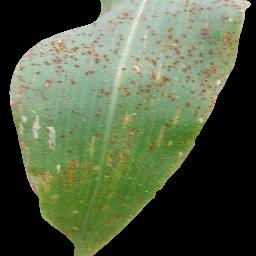
Label: Corn_(Maize)___Common_Rust